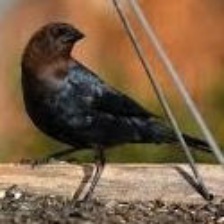
Species: BROWN HEADED COWBIRD
Scientific name: MOLOTHRUS ATER